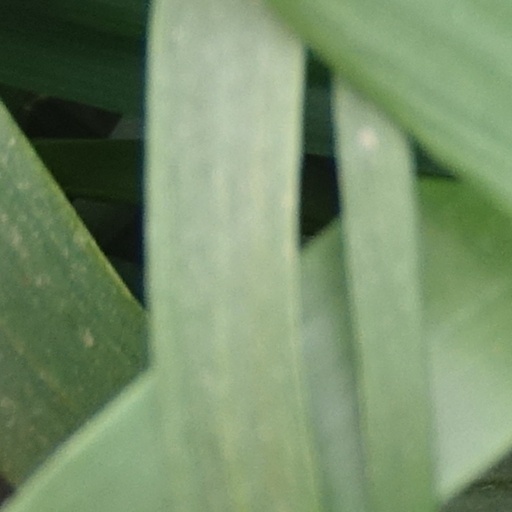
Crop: wheat